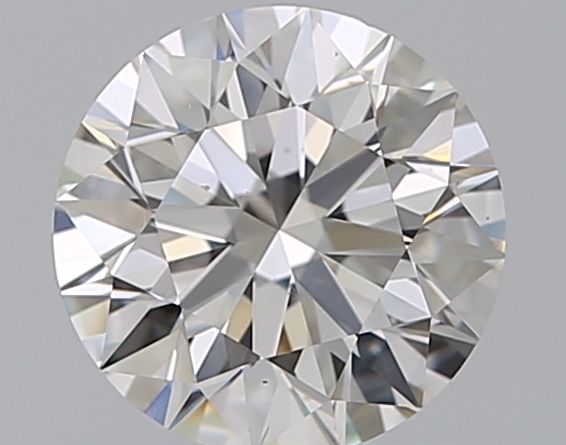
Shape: round
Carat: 1.01
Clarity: VS2
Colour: F
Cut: EX
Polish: EX
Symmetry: EX
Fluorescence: N
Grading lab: GIA
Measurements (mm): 6.36 x 6.4 x 4